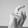
ASL letter: X